Penelope Jessel

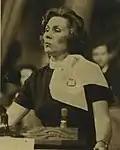
Penelope Jessel

Dame Penelope Jessel ( Blackwell; 2 January 1920 – 2 December 1996) was a British Liberal Party politician.